Northumberland Fire and Rescue Service

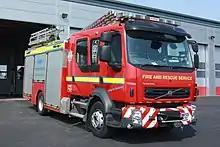
Northumberland Fire appliance

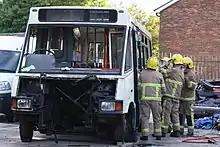
An Optare Metrorider being used for fire training by the Northumberland Fire and Rescue Service in 2010.

Northumberland Fire and Rescue Service (NFRS) is the statutory fire and rescue service for the county of Northumberland in North East England. Its headquarters are co-located with West Hartford fire station in Cramlington.